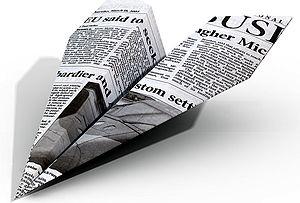
Le National Toy Hall of Fame est un temple de la renommée américain qui reconnaît des jeux et des jouets qui ont obtenu une popularité certaine pendant plusieurs années. Les critères de sélection sont notamment : statut d'icône, longévité, découverte et innovation. Établi en 1998 sous la direction d'Ed Sobey, le temple était installé au A. C. Gilbert's Discovery Village à Salem en Oregon aux États-Unis. En 2002, il fut déplacé au Strong National Museum of Play à Rochester dans l'État de New York, le premier bâtiment ne pouvant plus l'abriter au complet.